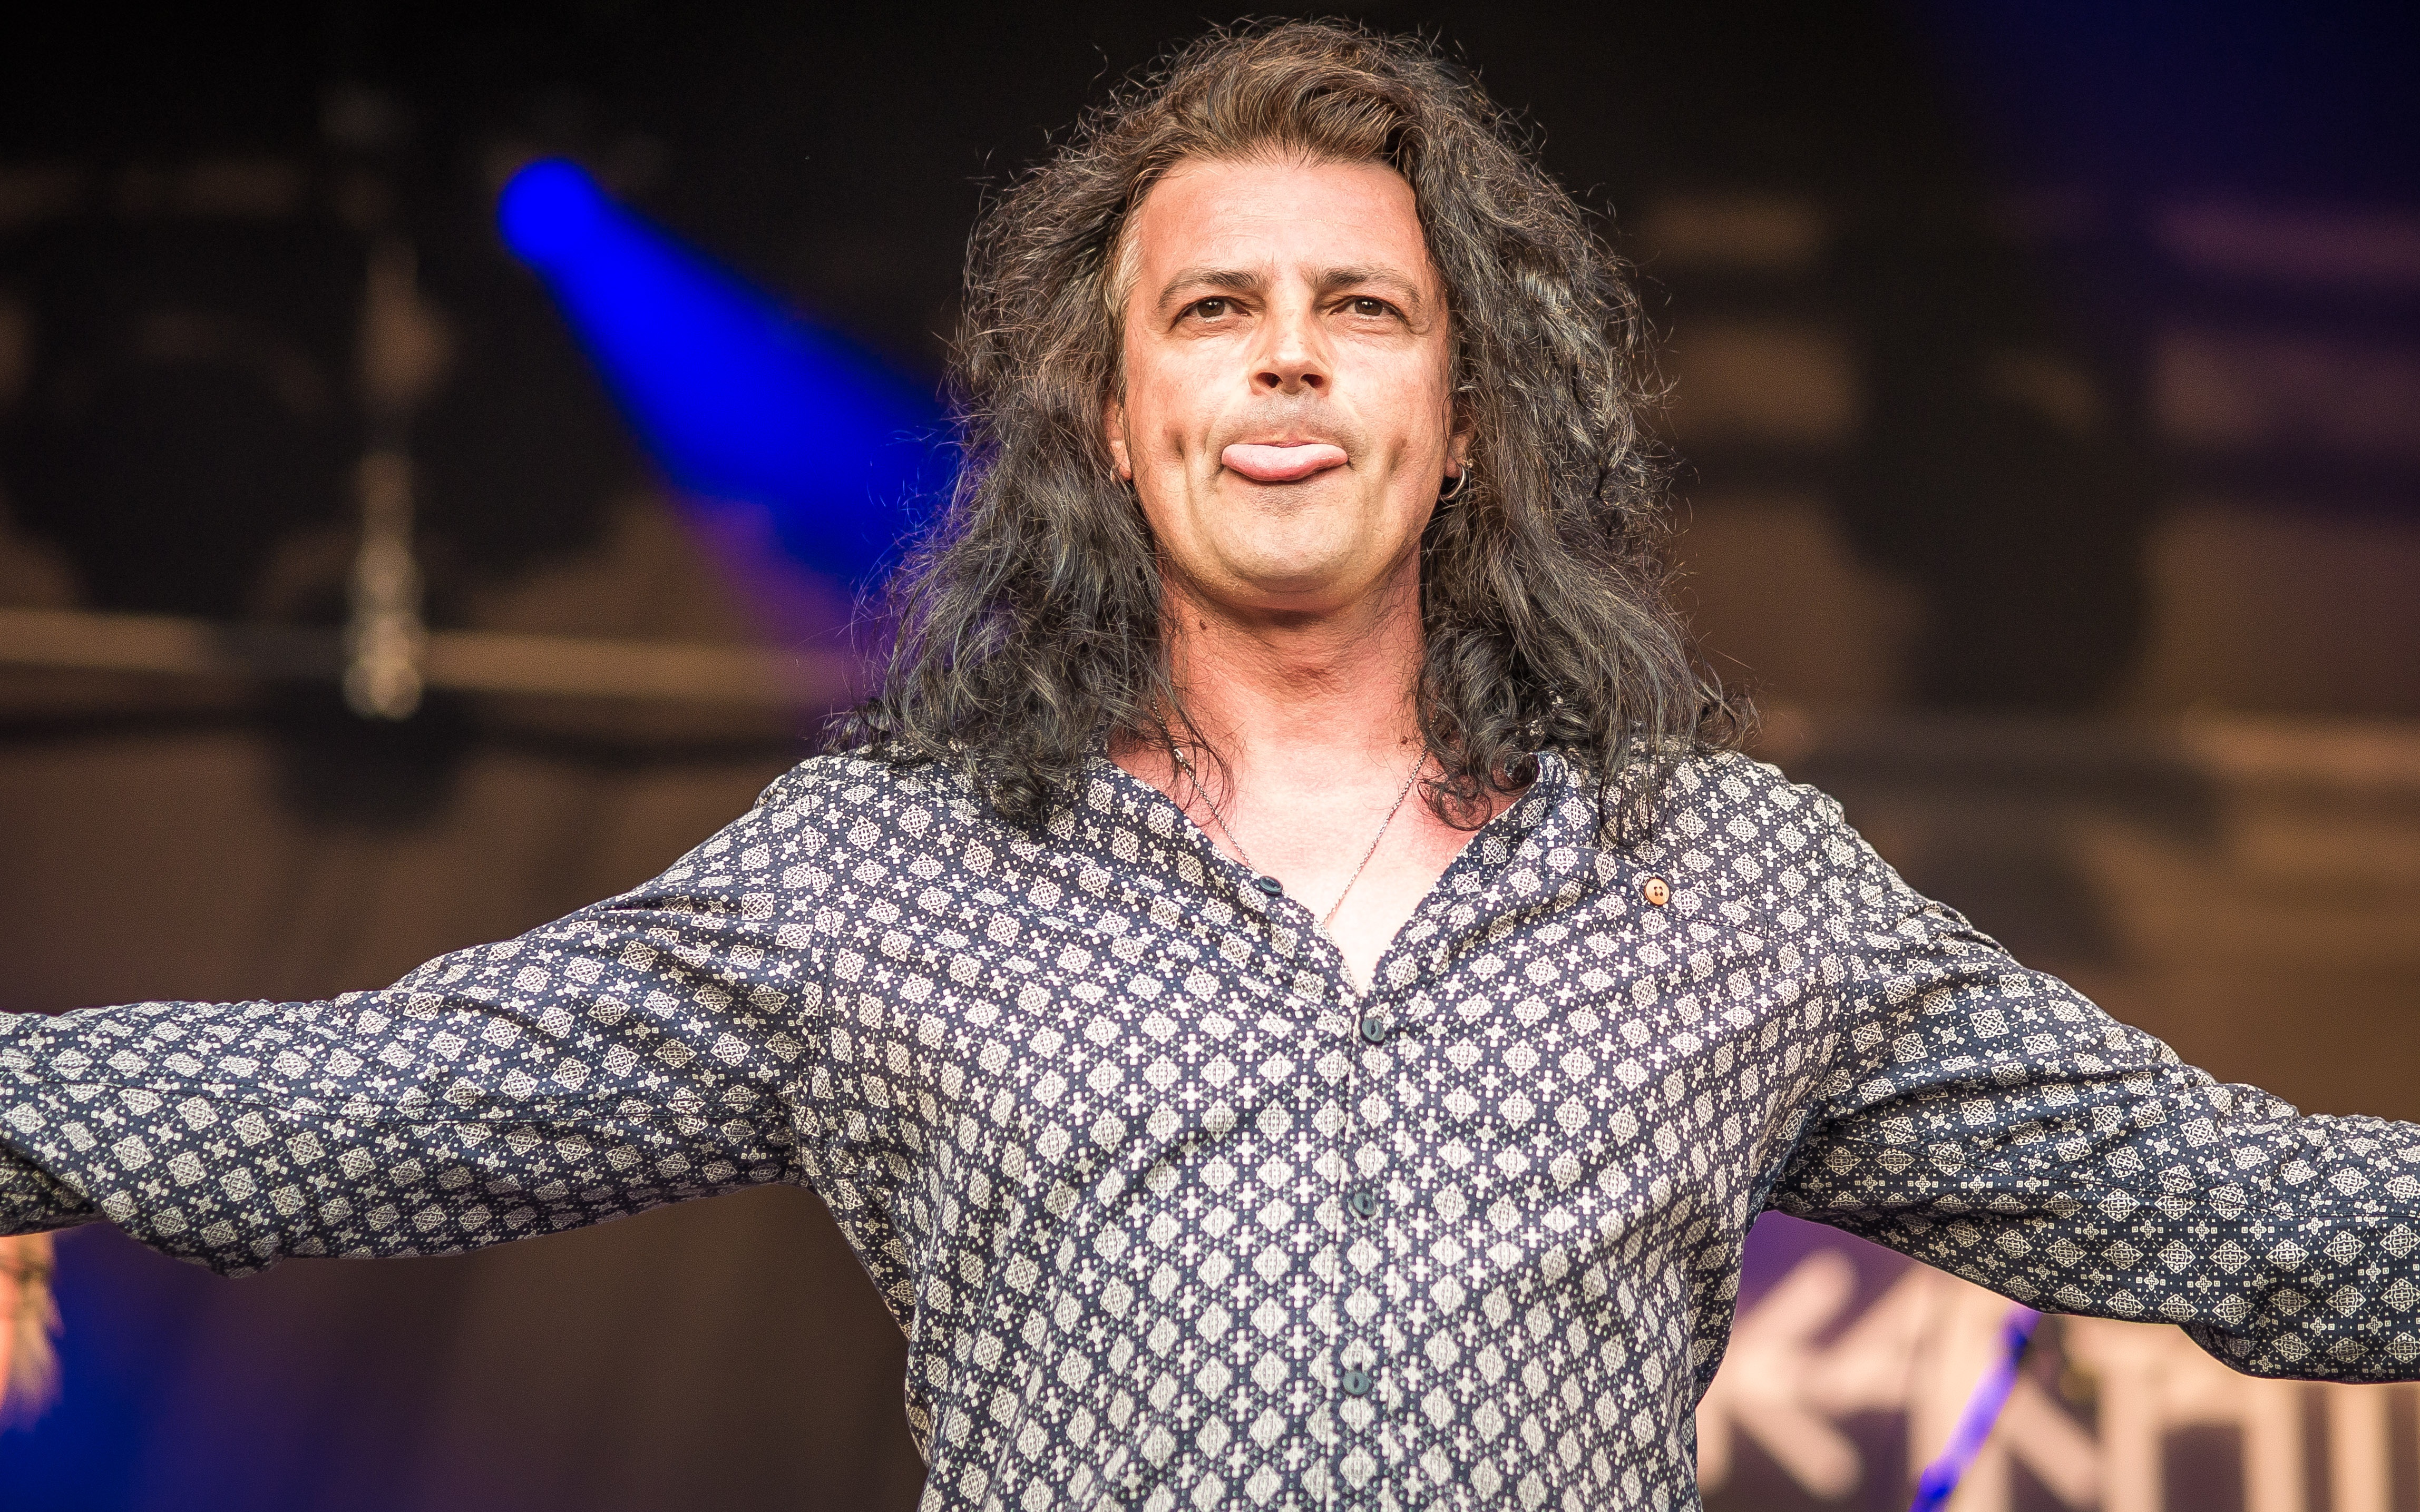
man, rock, person, music, male, singer, audience, fashion, performer, long hair, festival, singing, scene, tongue, singer songwriter, fashion show, musical theatre